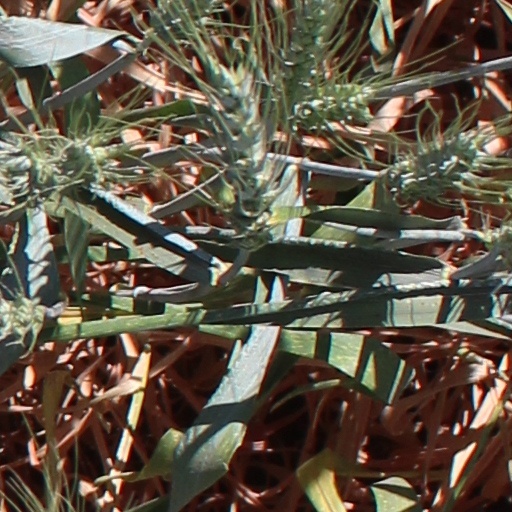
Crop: wheat